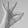
ASL letter: F